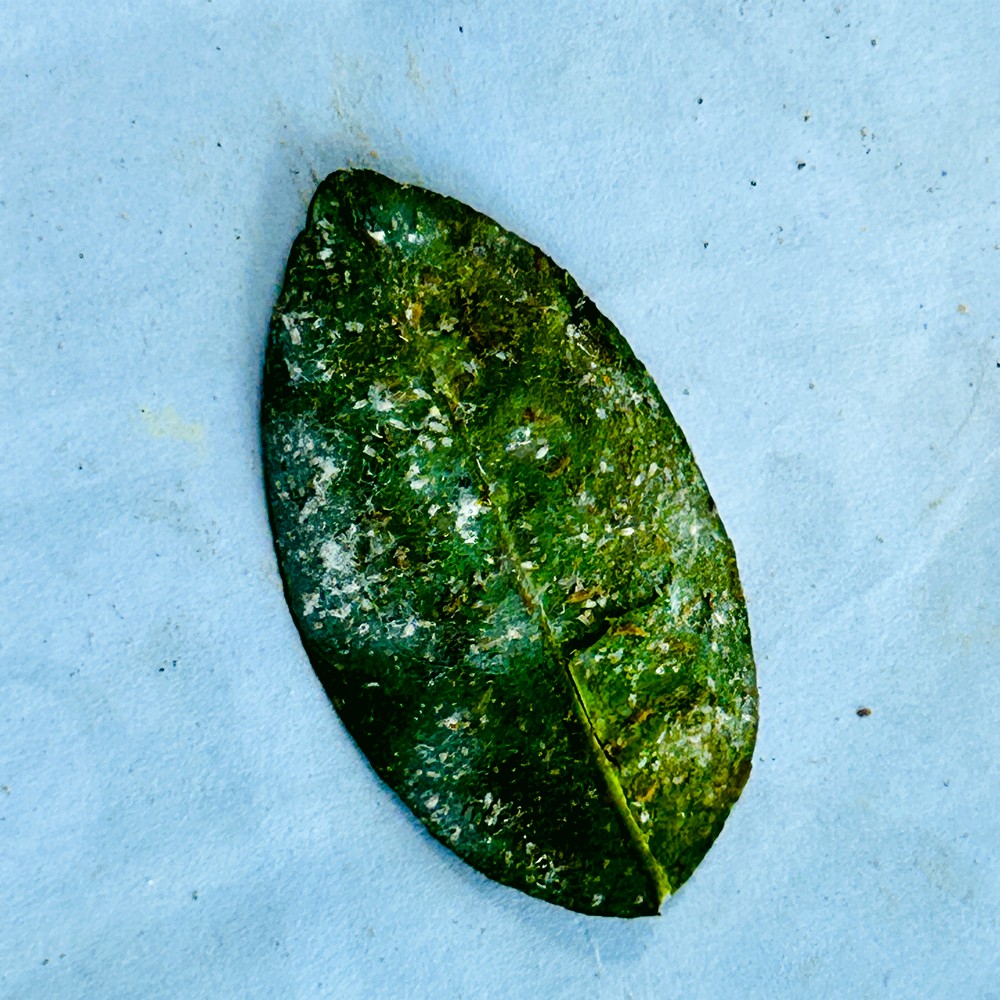
Label: Spider Mites